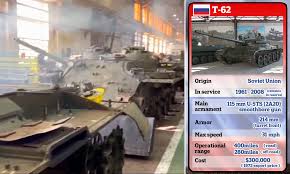
Label: Tank